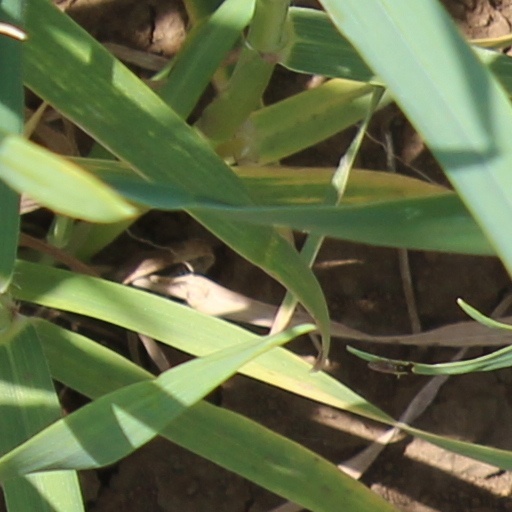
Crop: wheat